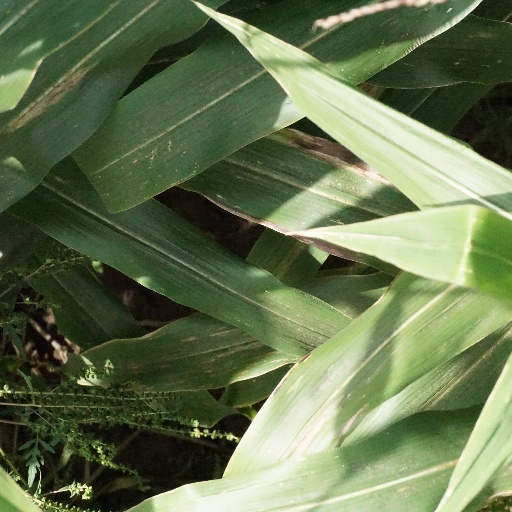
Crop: maize; corn